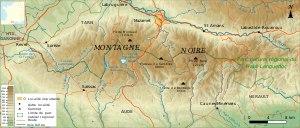
La montagne Noire, qui abrite à son pied la ville de Mazamet dans le Tarn, est un massif montagneux situé à l'extrémité sud-ouest du Massif central, en France. Il sépare les départements du Tarn, de l'Hérault, de l'Aude et de la Haute-Garonne.